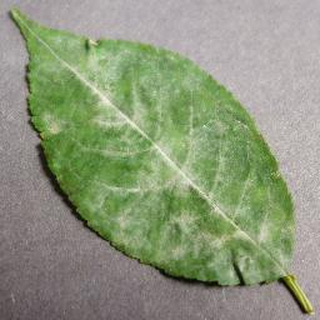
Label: cherry_powdery_mildew